Malayan campaign

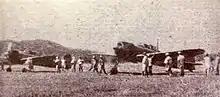
Japanese aircraft at Penang - Summer 1942

The Japanese Navy's 22nd Air Flotilla (22nd Kōkū-Sentai) with 110 aircraft and commanded by Vice Admiral Matsunaga Sadaichi operating out of three air bases near Saigon took part in the initial attacks on Malaya.